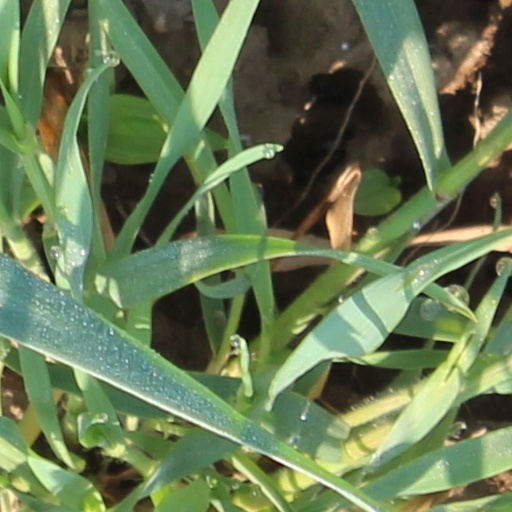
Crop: wheat